KEAP1

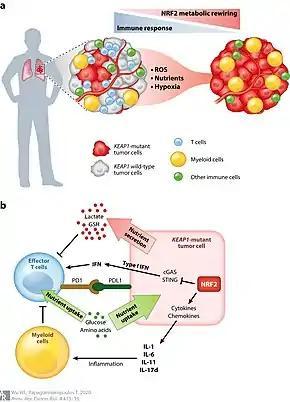
The KEAP1/NRF2 pathway modulates the body's antitumor response

Keap1 has been shown to interact with Nrf2, a master regulator of the antioxidant response, which is important for the amelioration of oxidative stress.